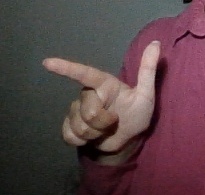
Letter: yaa